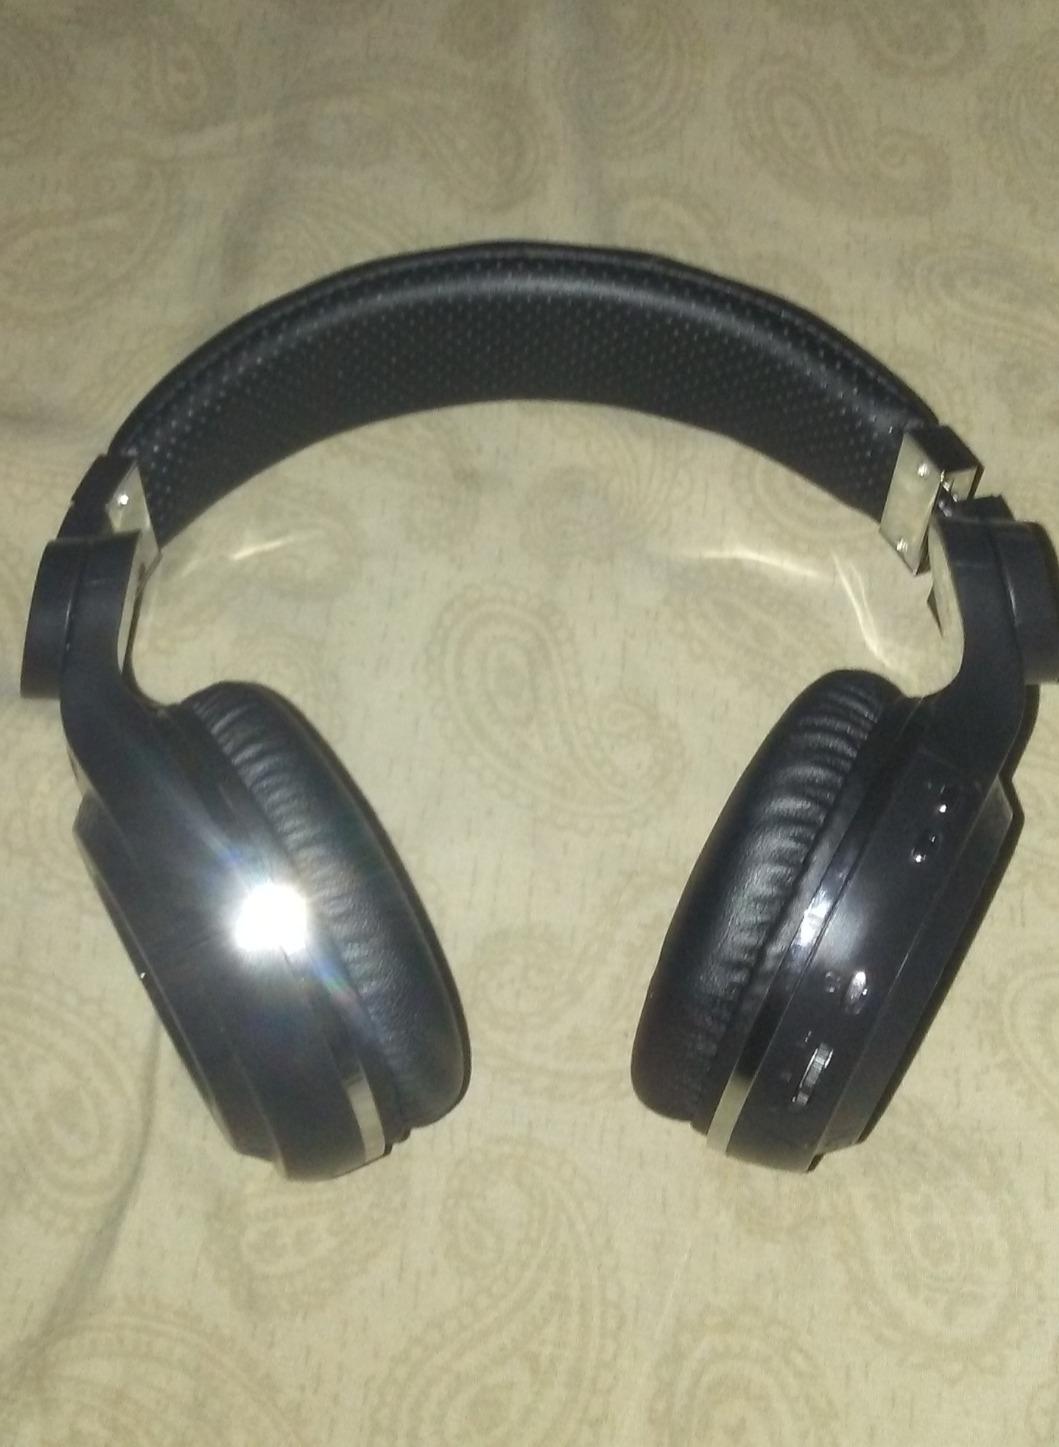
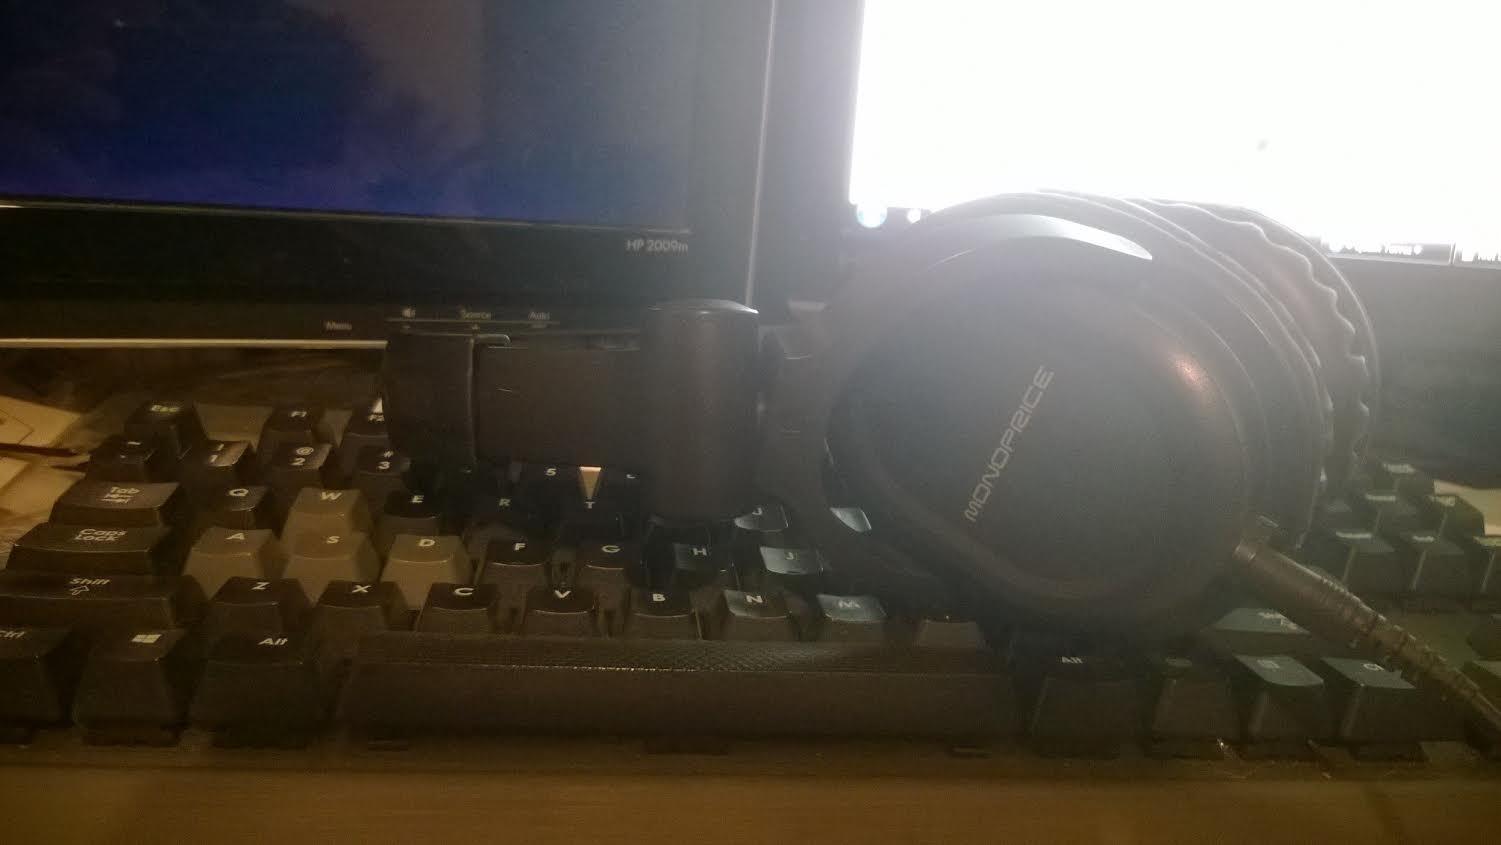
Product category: headphones
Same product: no